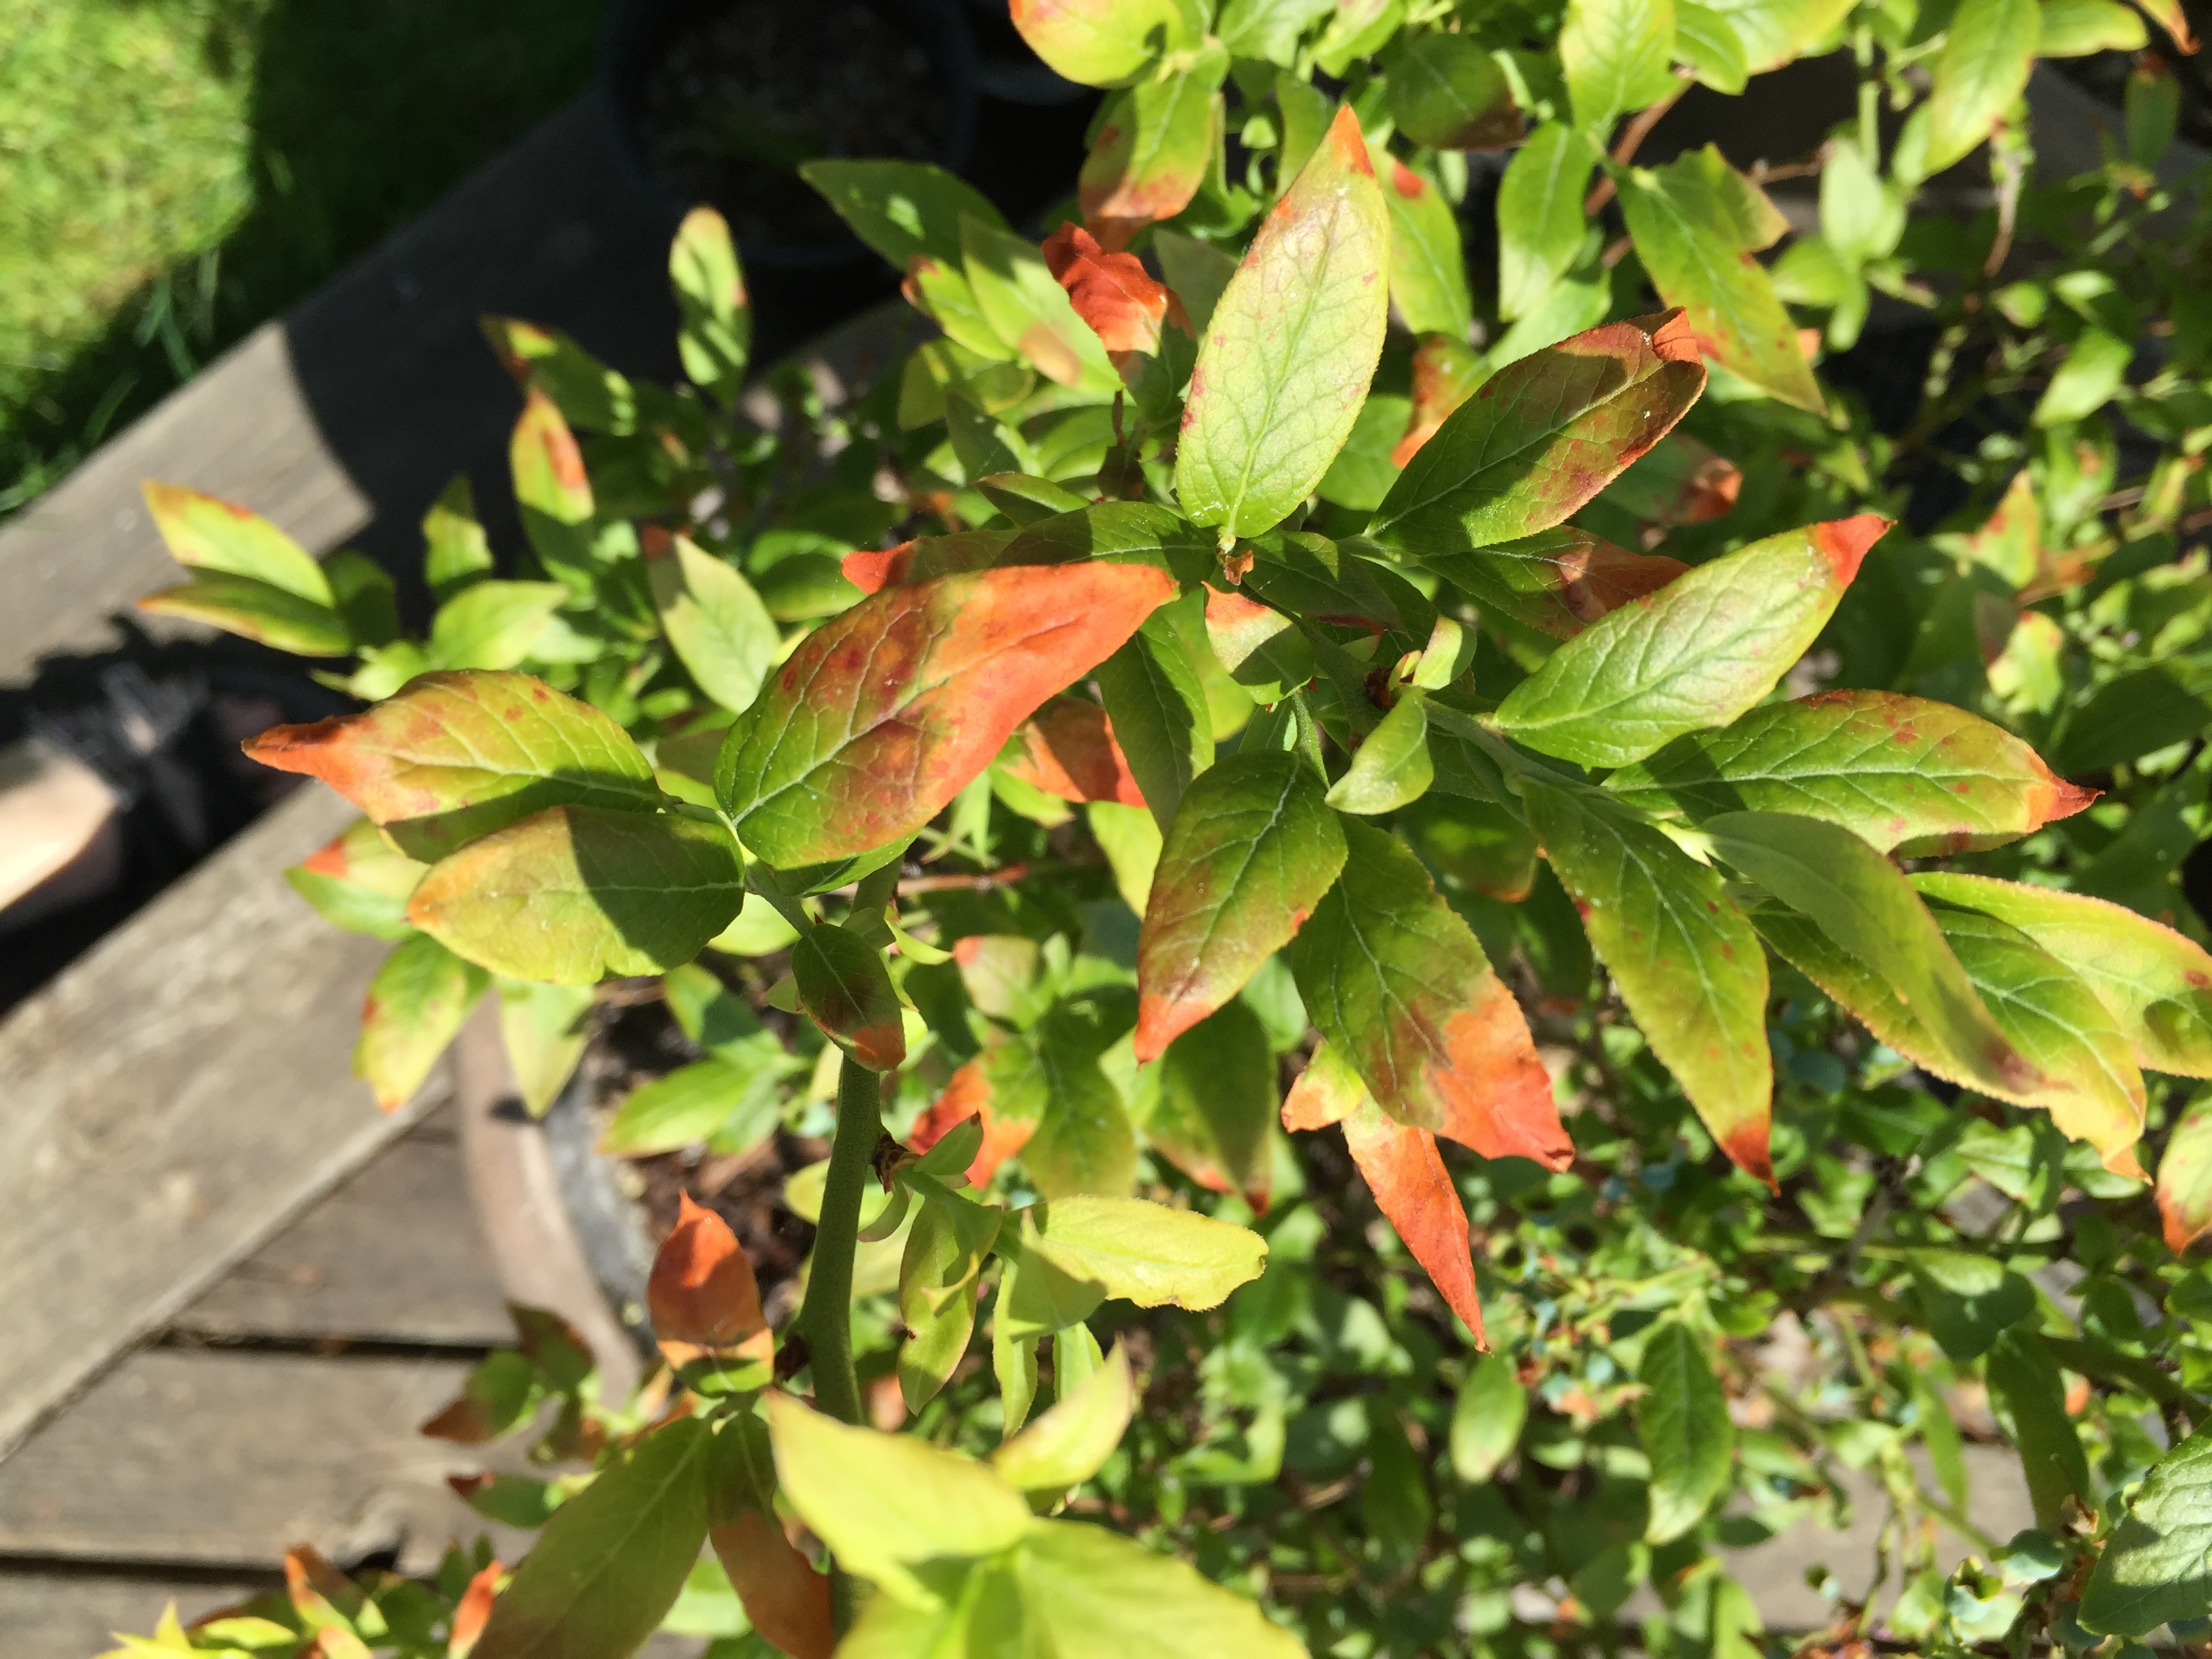
Labels: Blueberry leaf, Blueberry leaf, Blueberry leaf, Blueberry leaf, Blueberry leaf, Blueberry leaf, Blueberry leaf, Blueberry leaf